Grottes Pétrifiantes de Savonnières

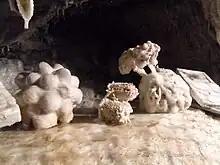
"Petrified" plants

Objects are put under the grottoes' springs for six months to a year, which covers them in limestone, creating a "petrified" look.